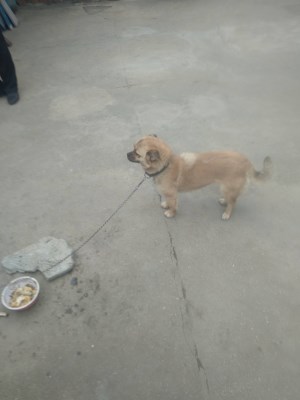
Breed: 3336-n000121-chinese_rural_dog